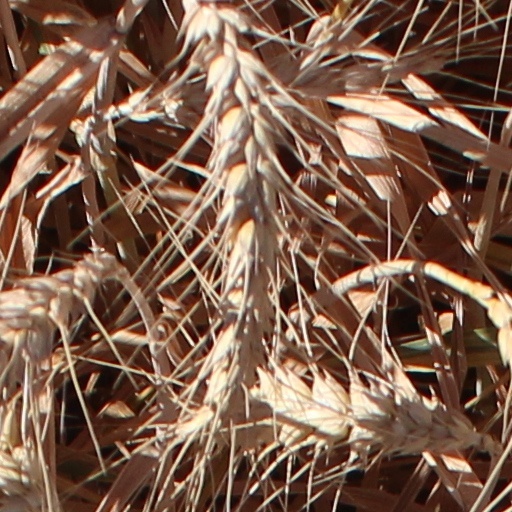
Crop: wheat